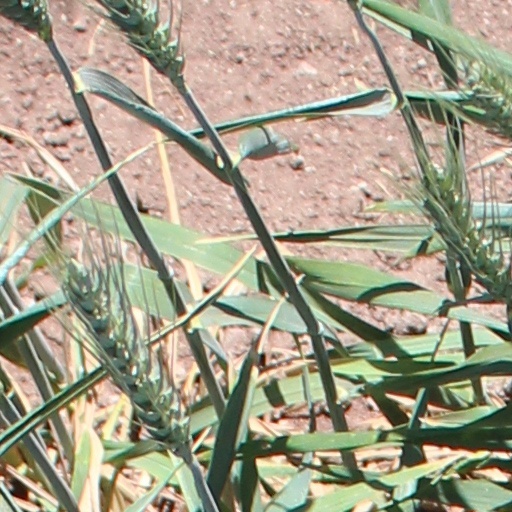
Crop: wheat